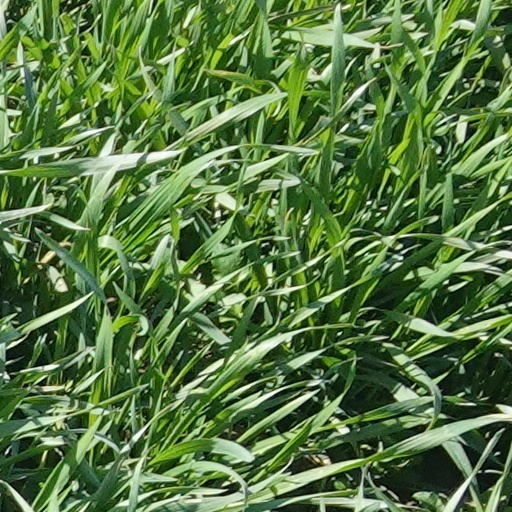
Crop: wheat